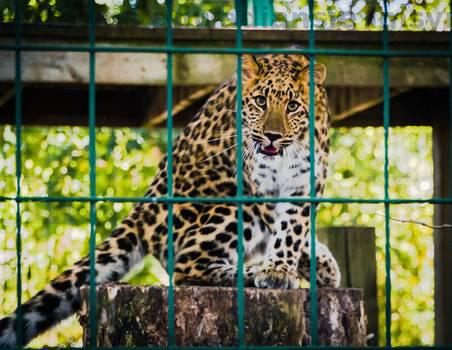
Label: Watermark